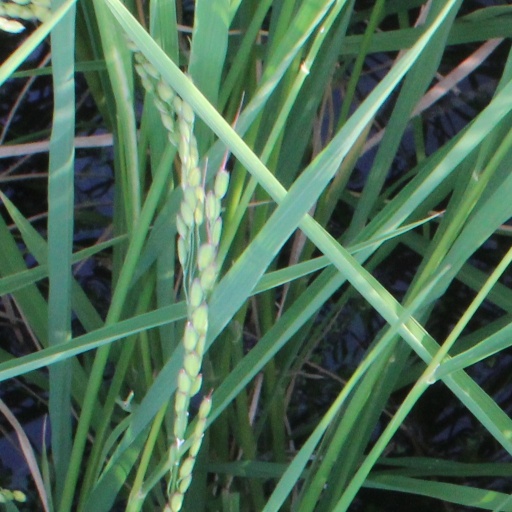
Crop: rice